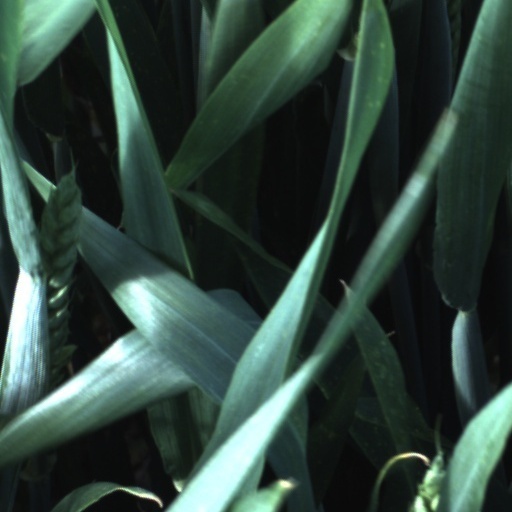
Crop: wheat